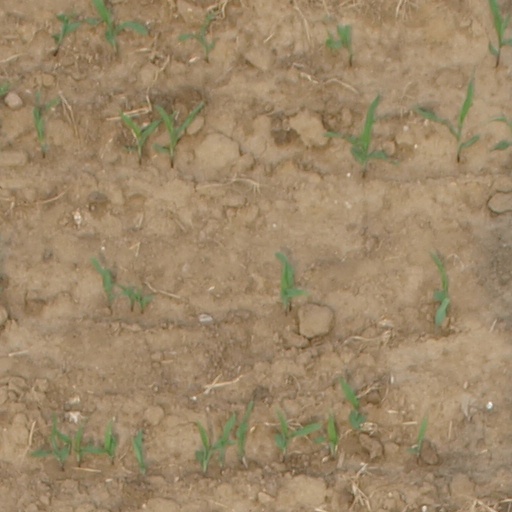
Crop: maize; corn